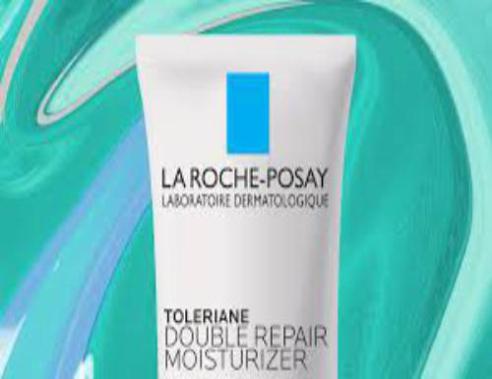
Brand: la roche-posay
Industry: Necessities